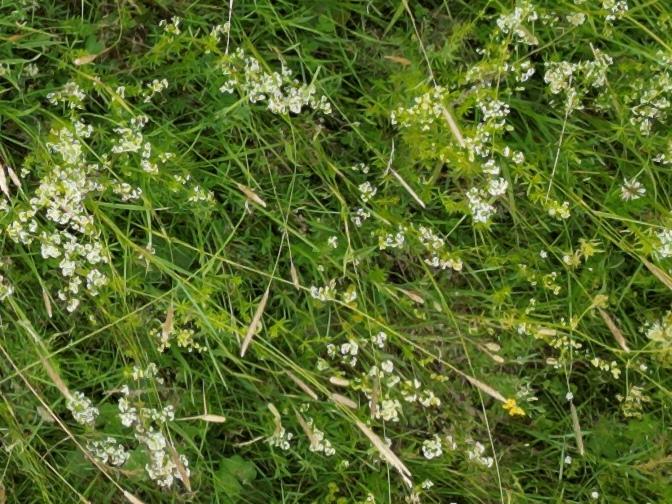
Flowers visible: yarrow flowers, yarrow flowers, yarrow flowers, yarrow flowers, yarrow flowers, yarrow flowers, yarrow flowers, yarrow flowers, yarrow flowers, yarrow flowers, yarrow flowers, yarrow flowers